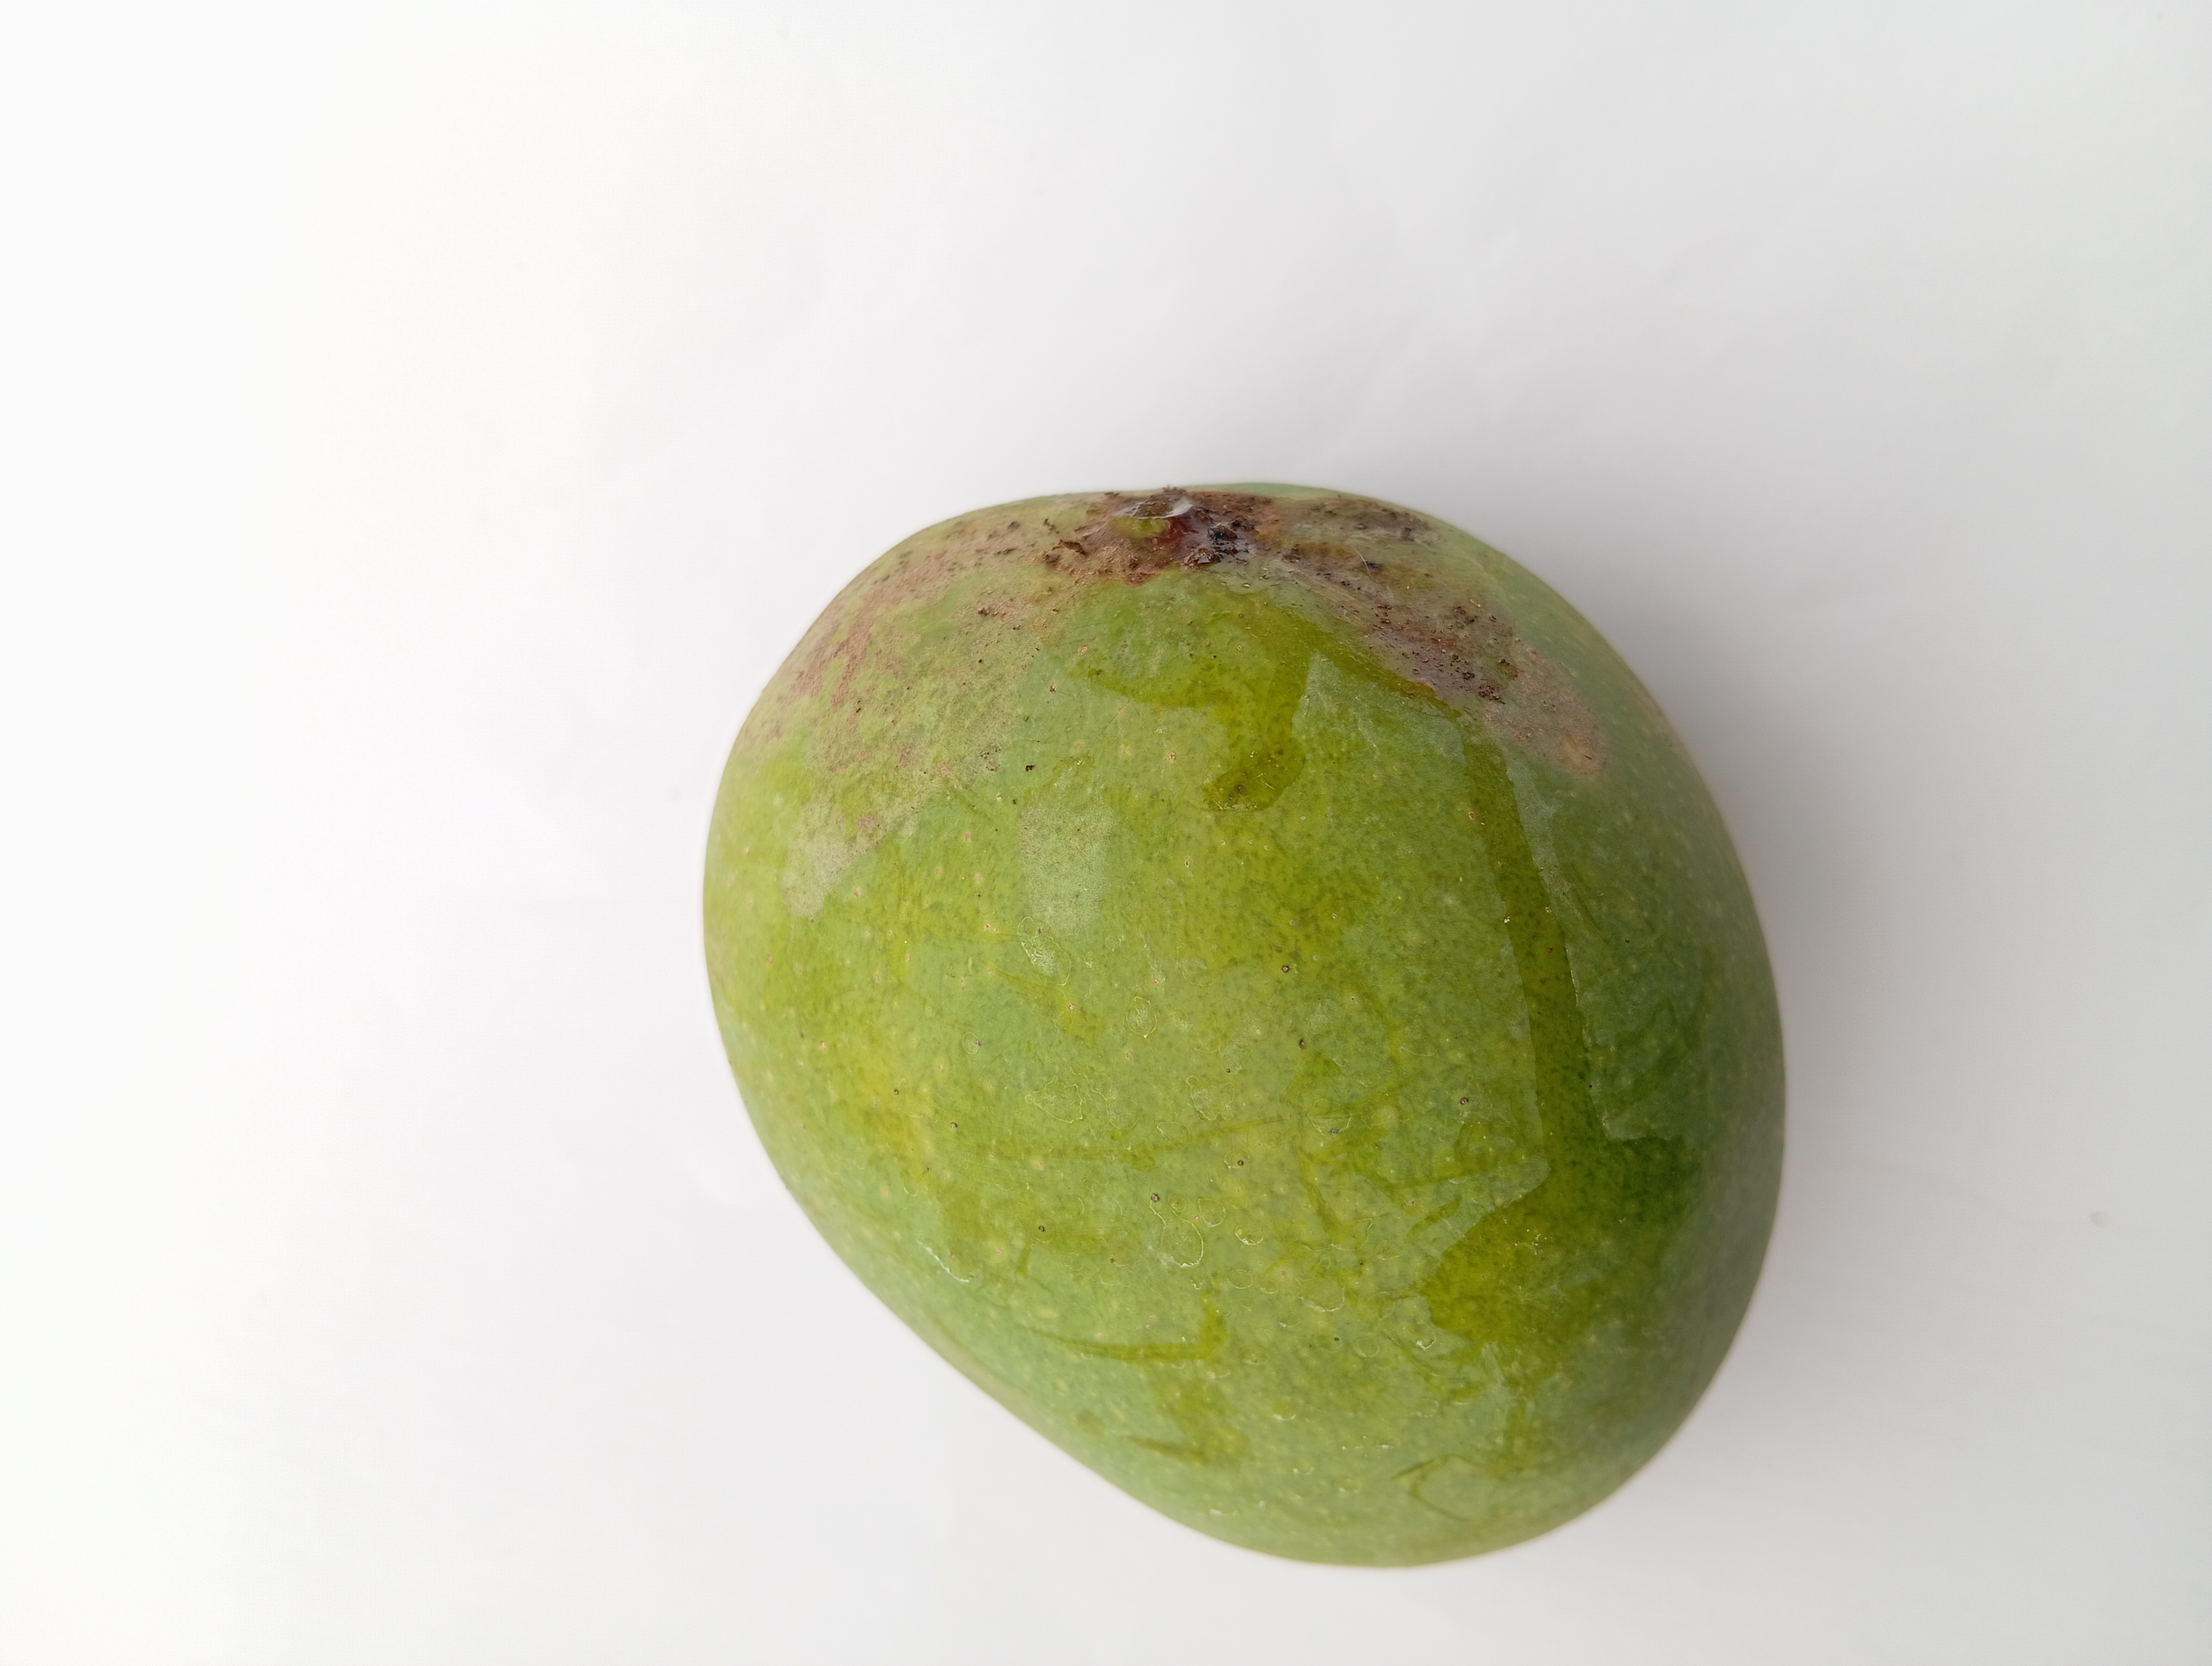
Mango variety: Himsagar